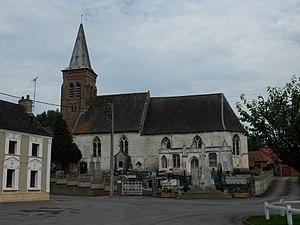
Vue de l'église Saint-Vaast de Renty.